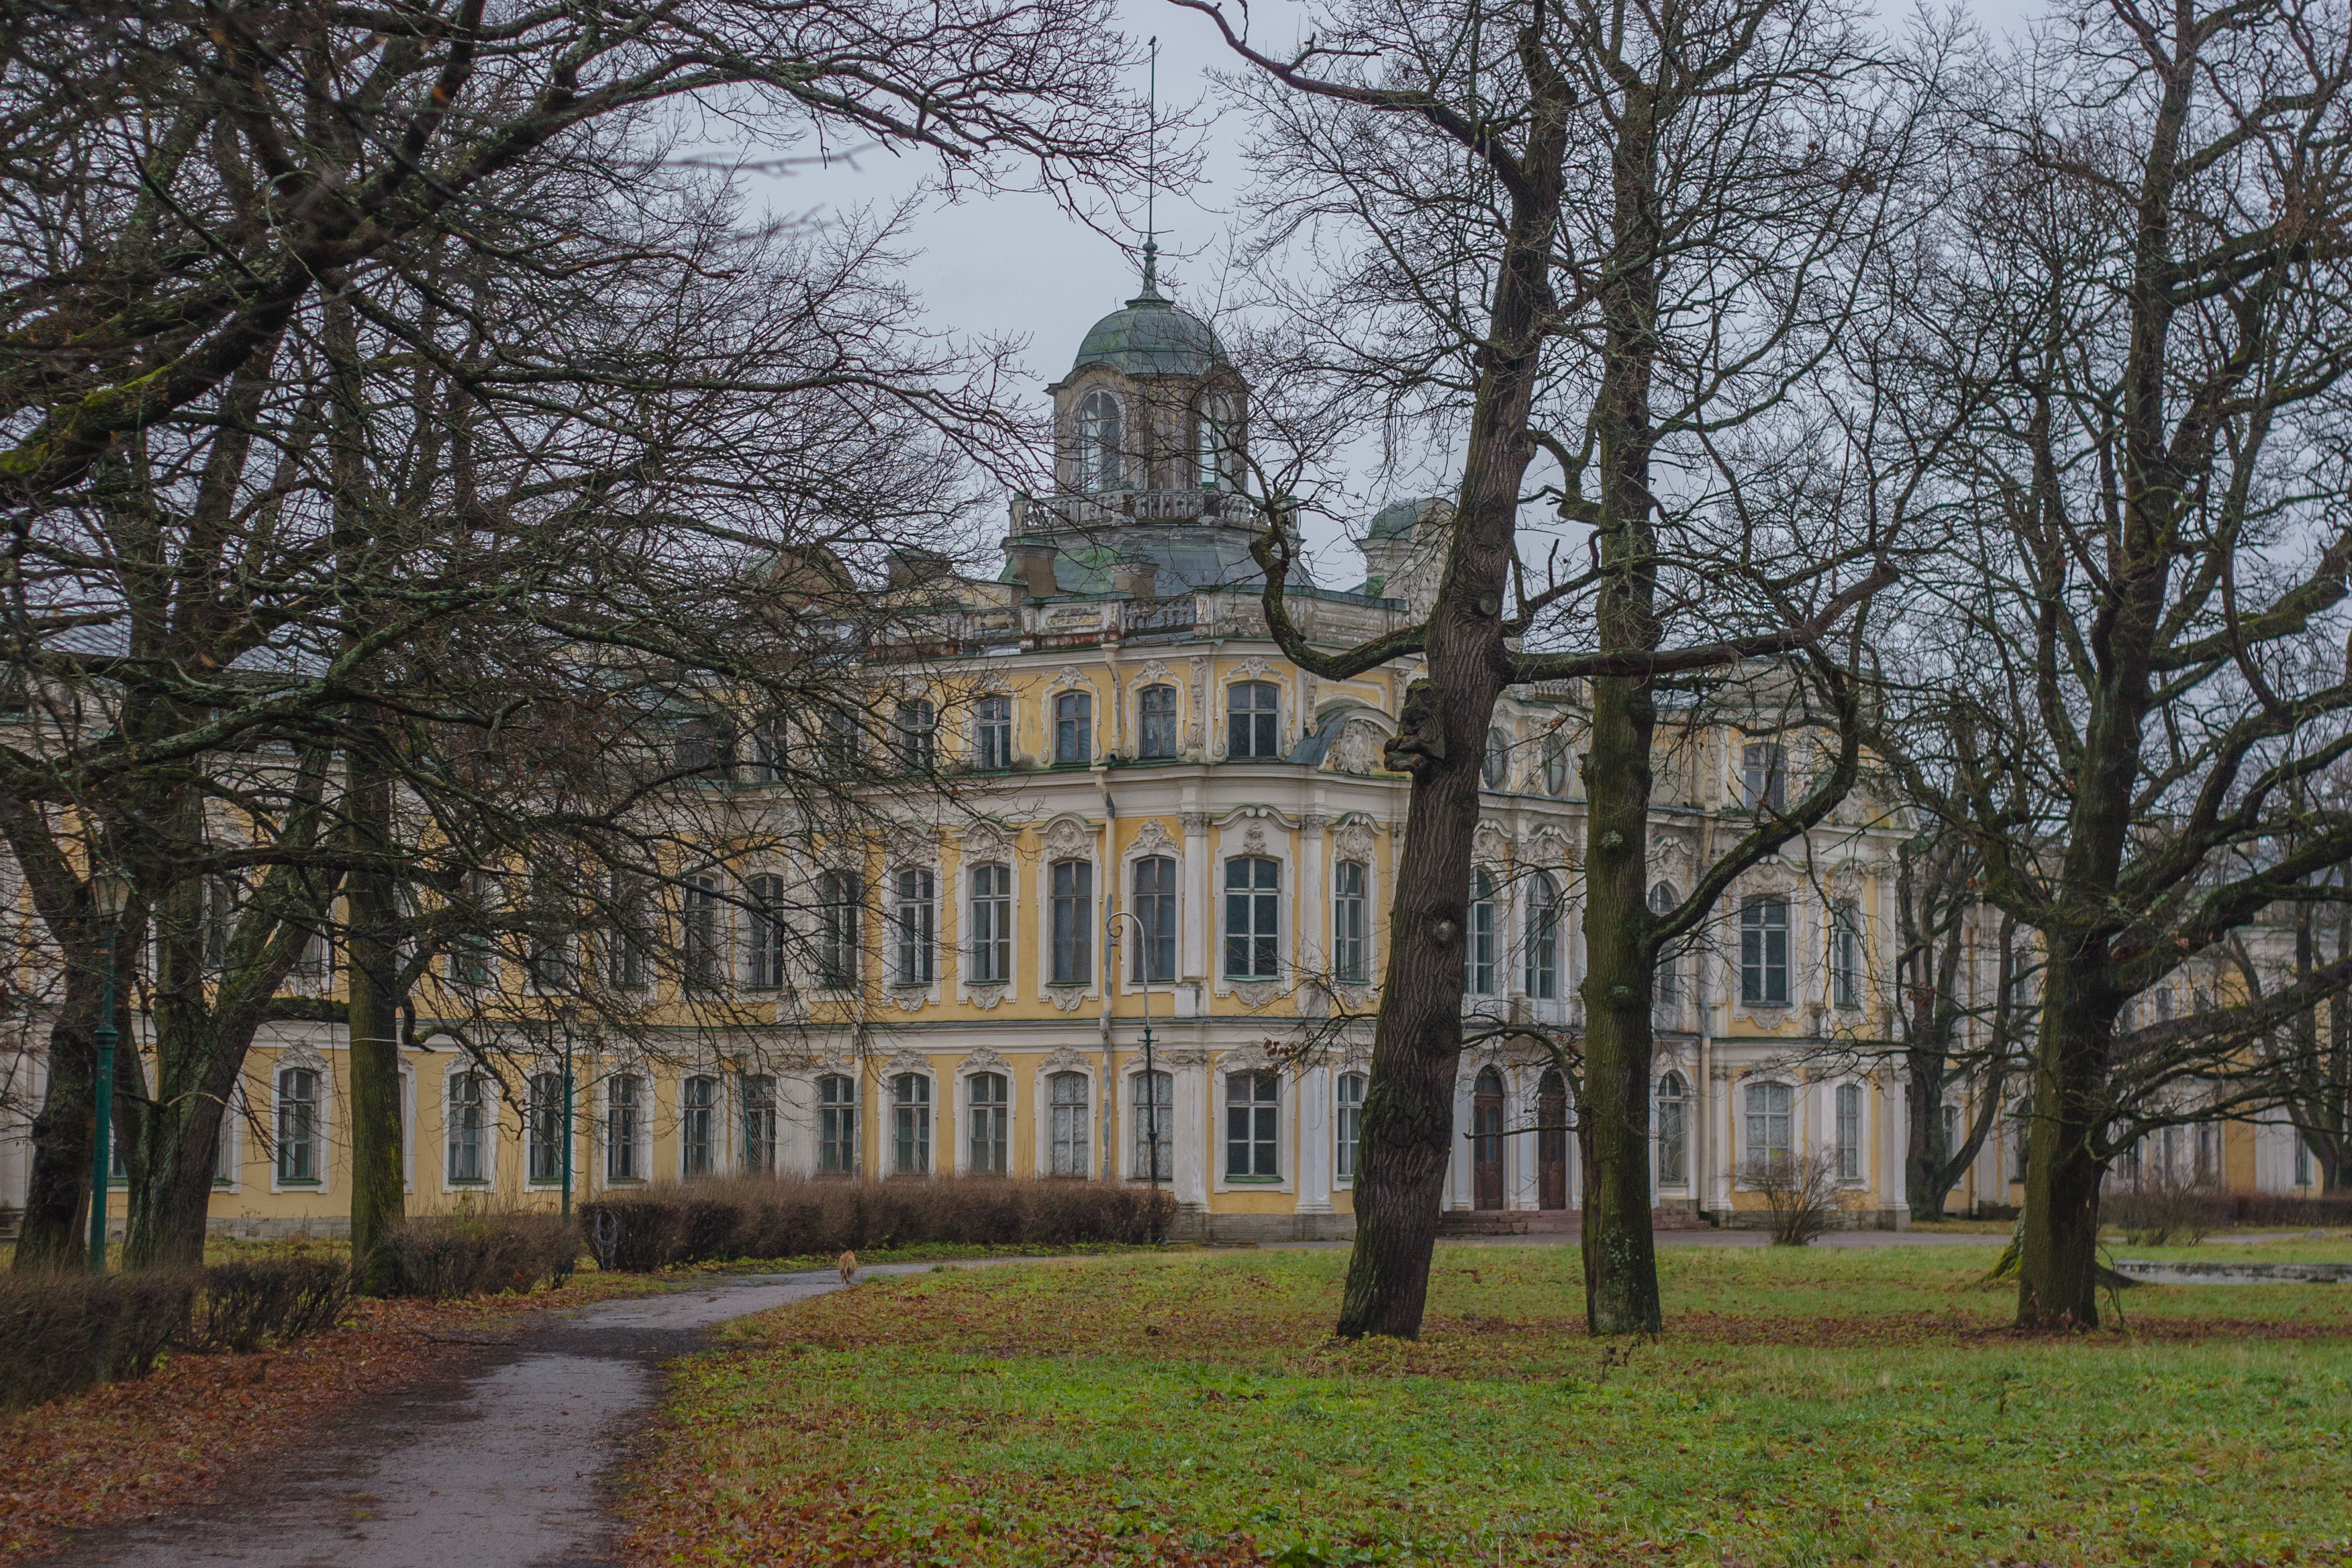
image, landmark, estate, tree, building, architecture, stately home, chateau, palace, mansion, manor house, house, plant, college, historic house, facade, listed building, city